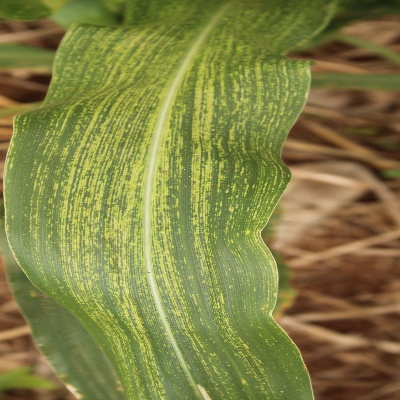
Crop: Maize
Condition: streak virus